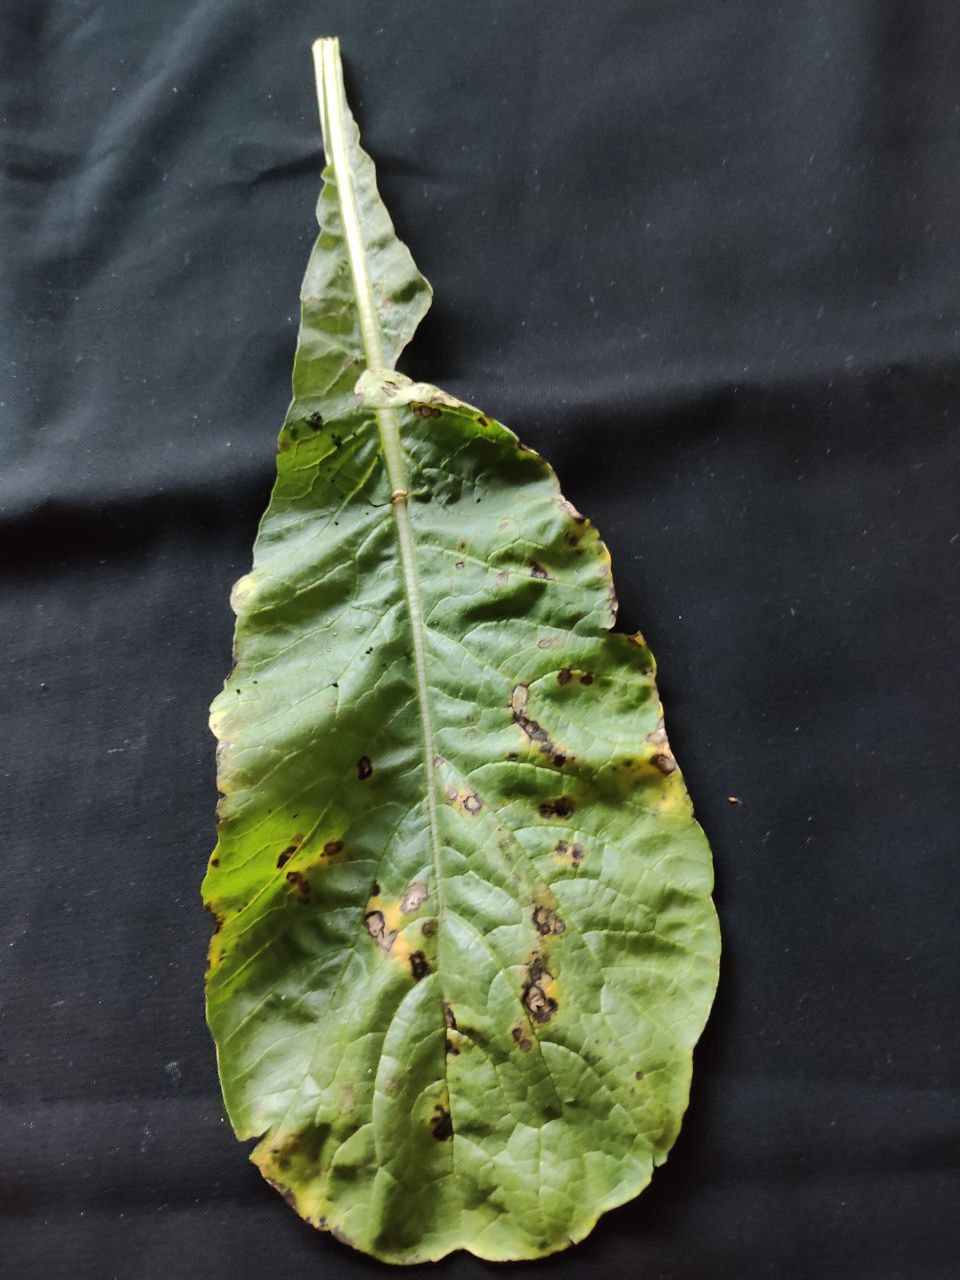
Label: Black leaf spot